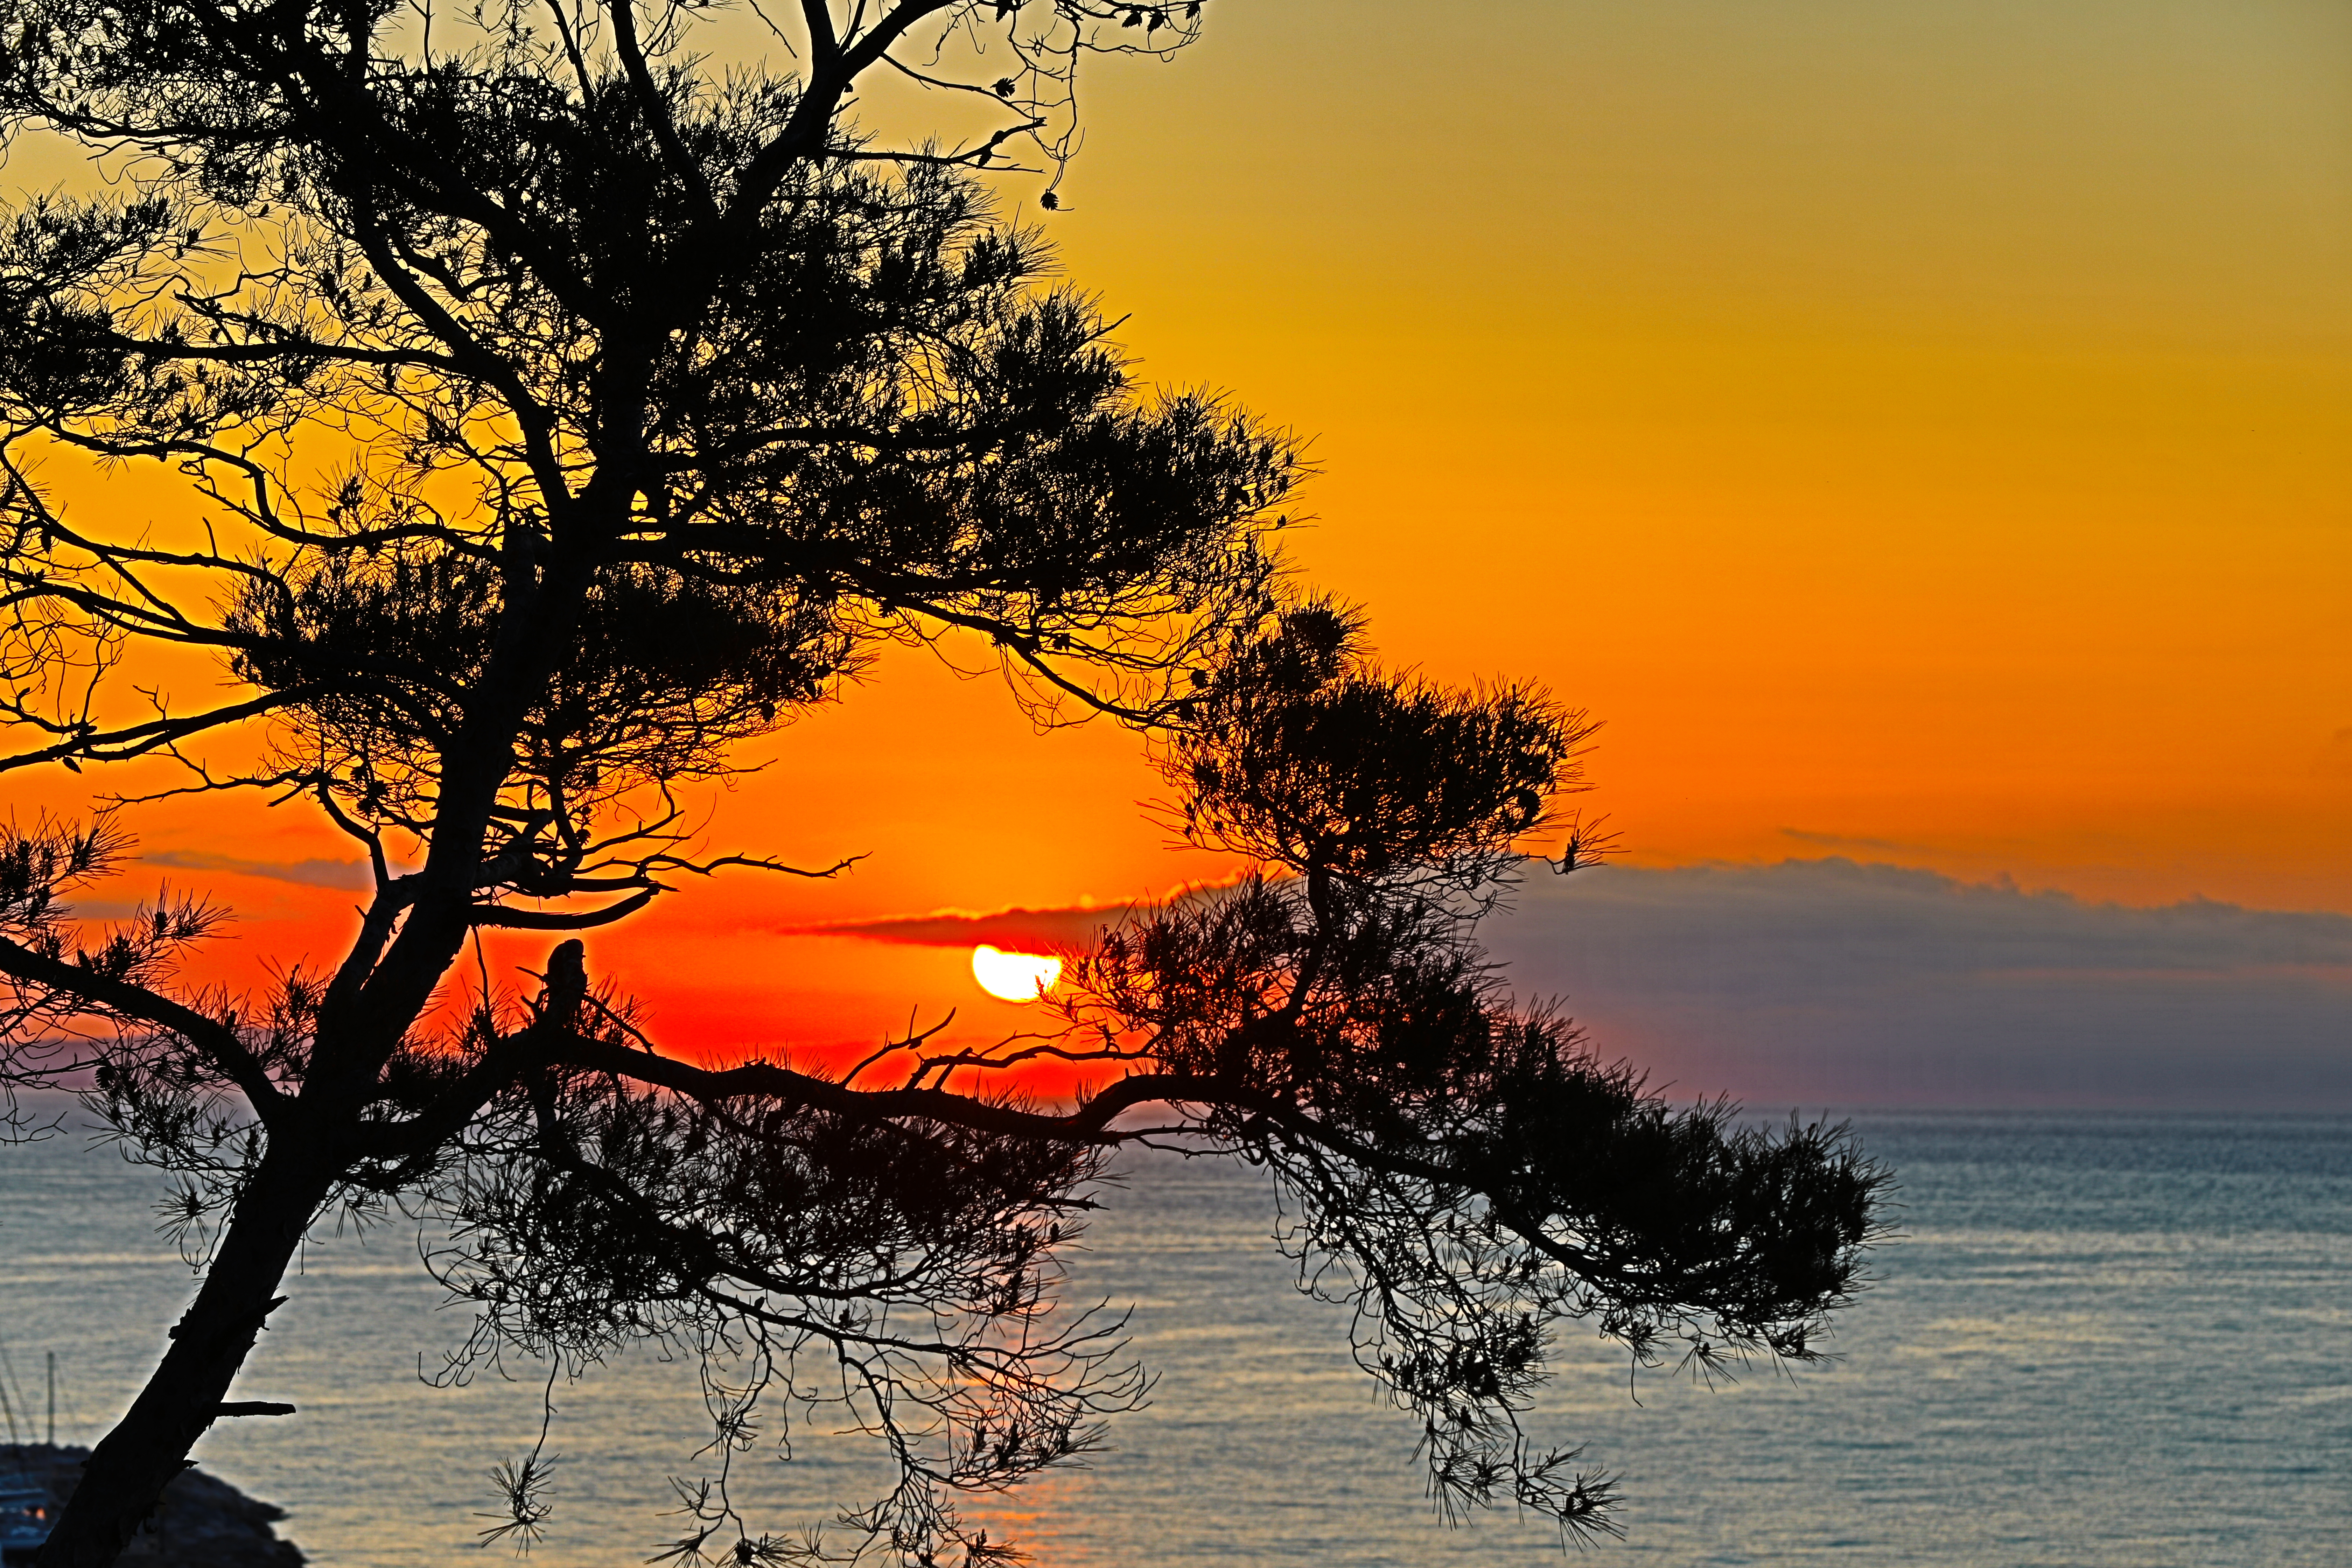
sun, water, sky, ecoregion, cloud, natural landscape, plant, branch, afterglow, orange, tree, sunlight, dusk, red sky at morning, lake, woody plant, landscape, horizon, twig, sunrise, sunset, heat, calm, evening, dawn, tropics, wildlife, trunk, sound, ocean, wood, art, reflection, astronomical object, wind wave, coast, bay, beach, backlighting, silhouette, rock, sea, wave